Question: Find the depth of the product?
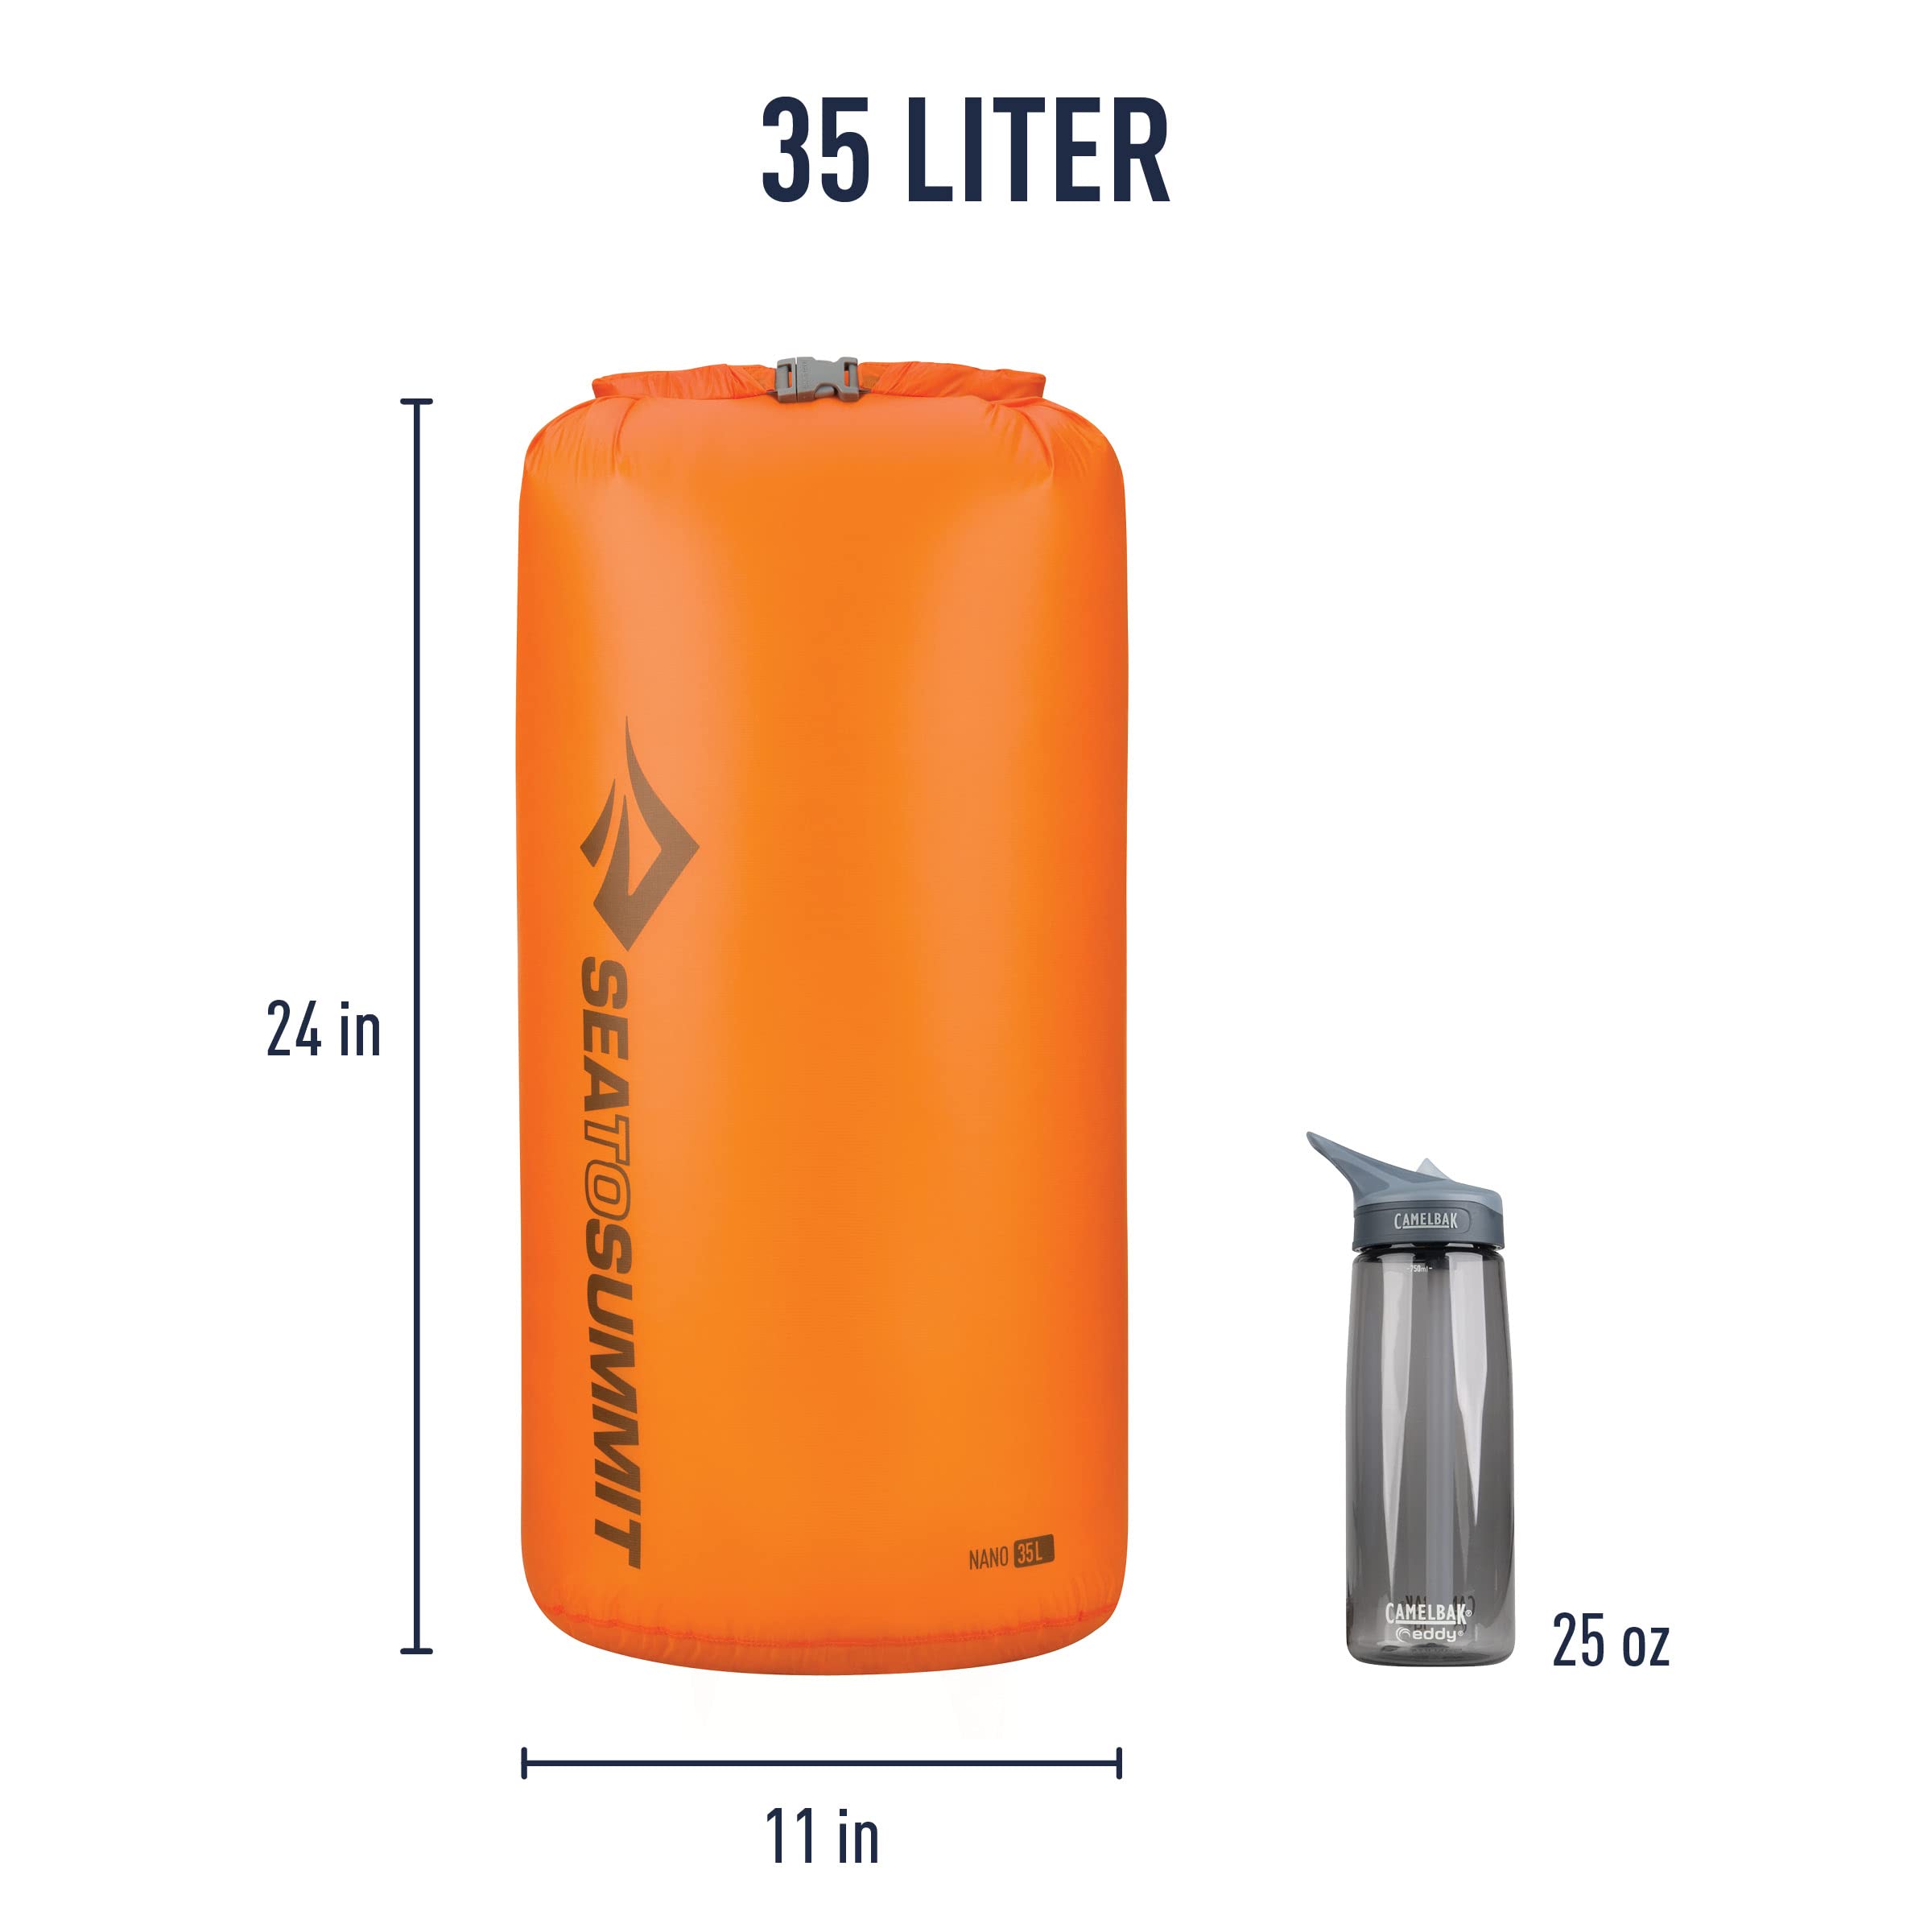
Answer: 11.0 inch